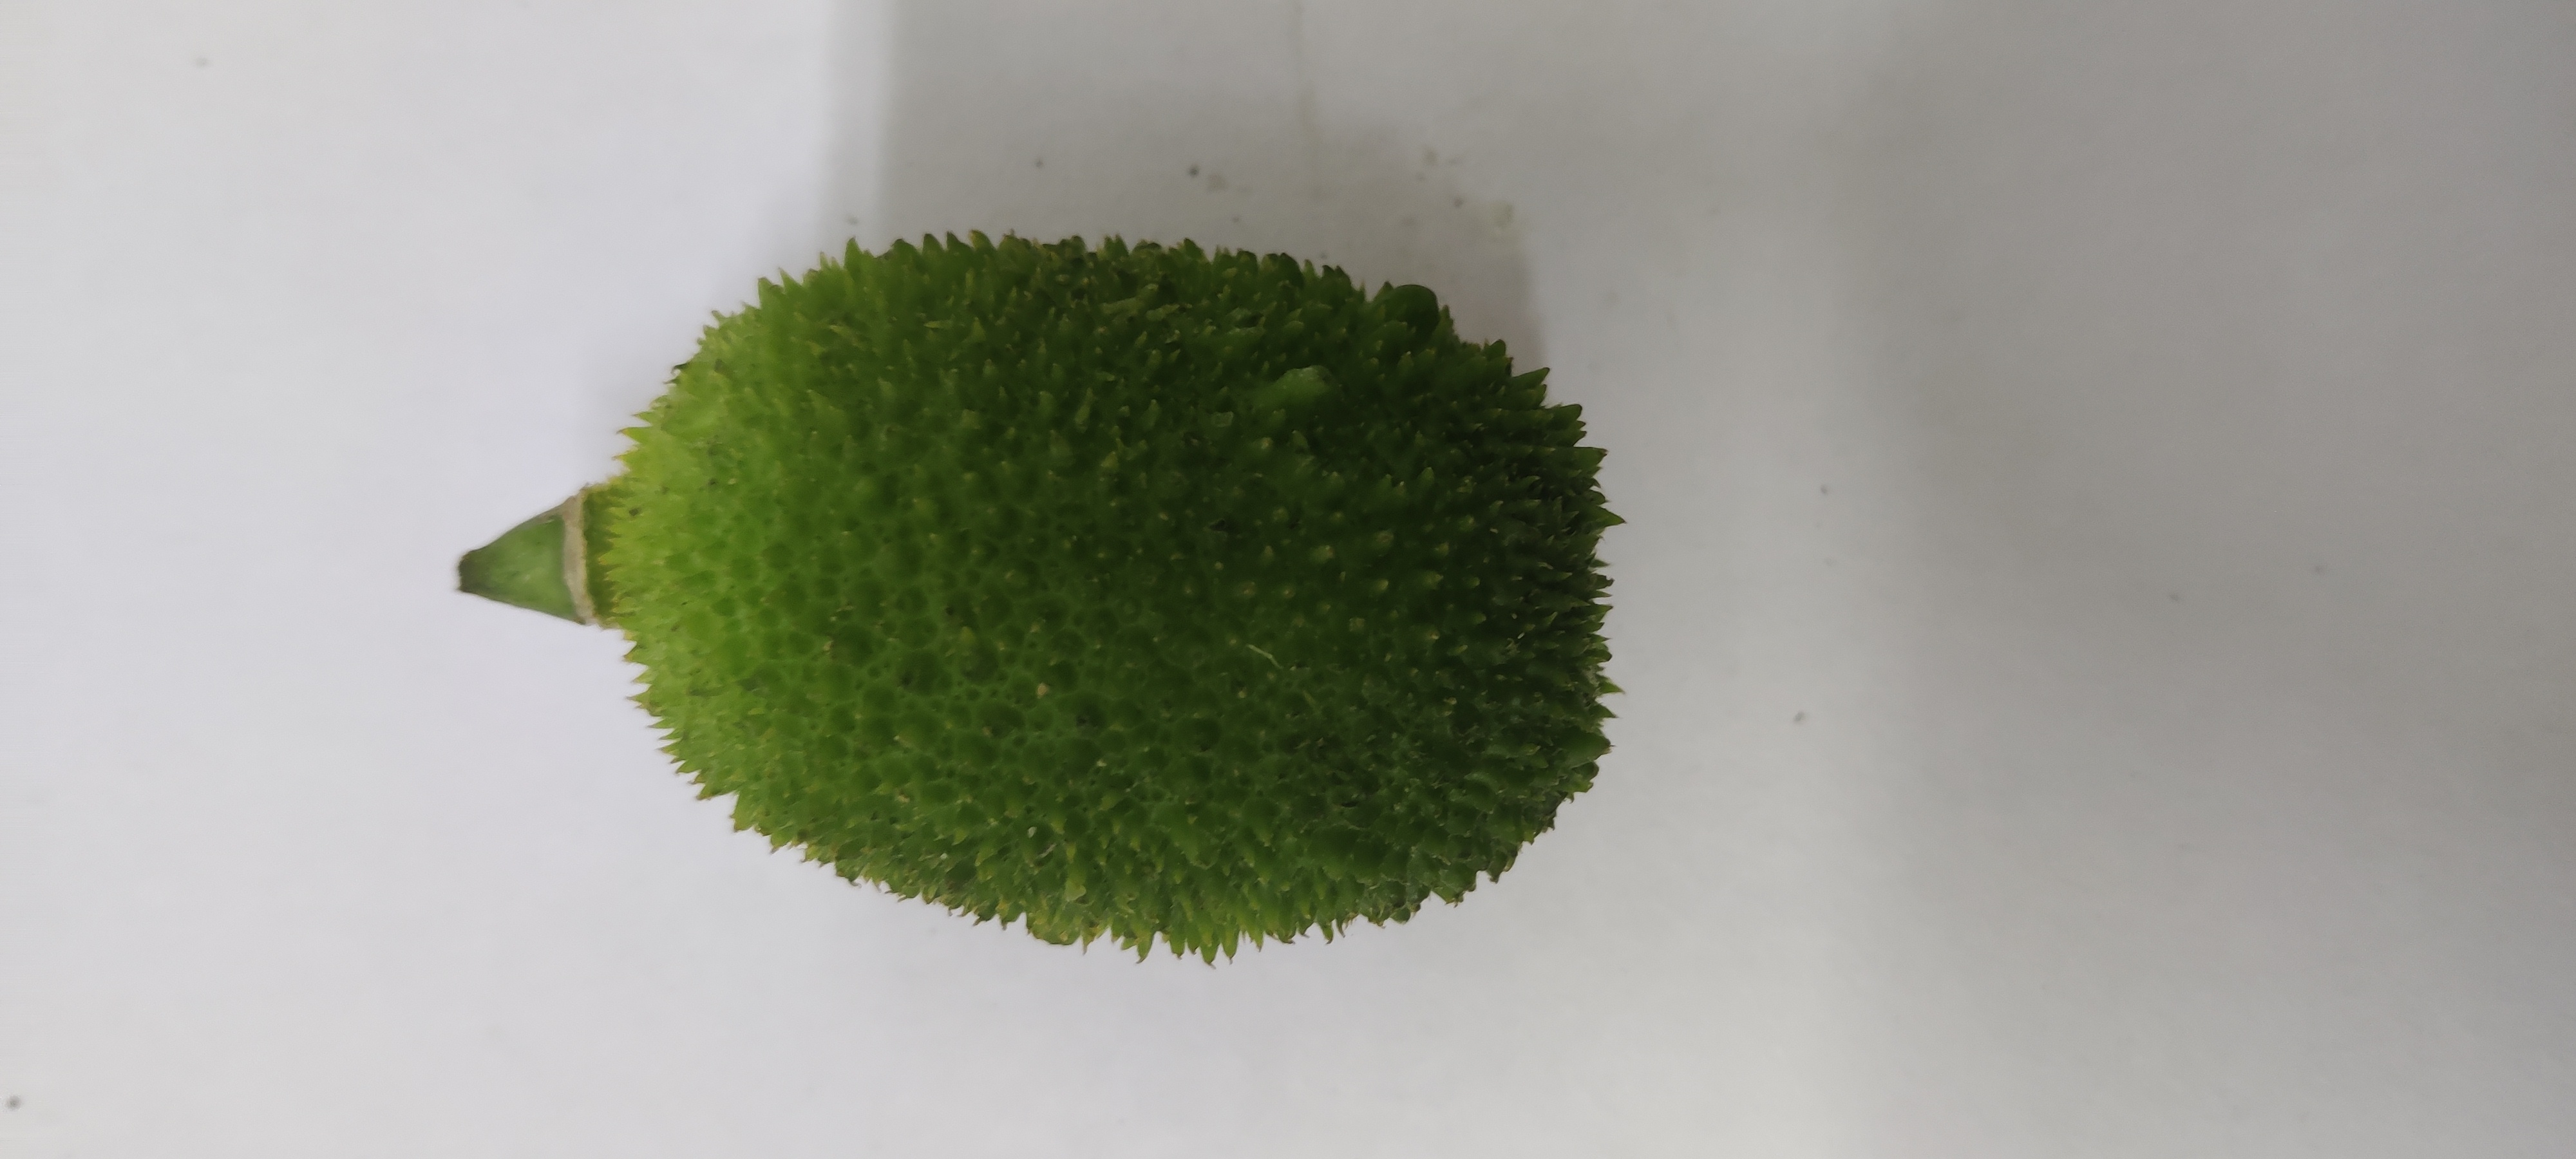
Crop: Spiny Gourd
Condition: Fresh